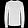
Label: Pullover